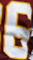
Number: 6